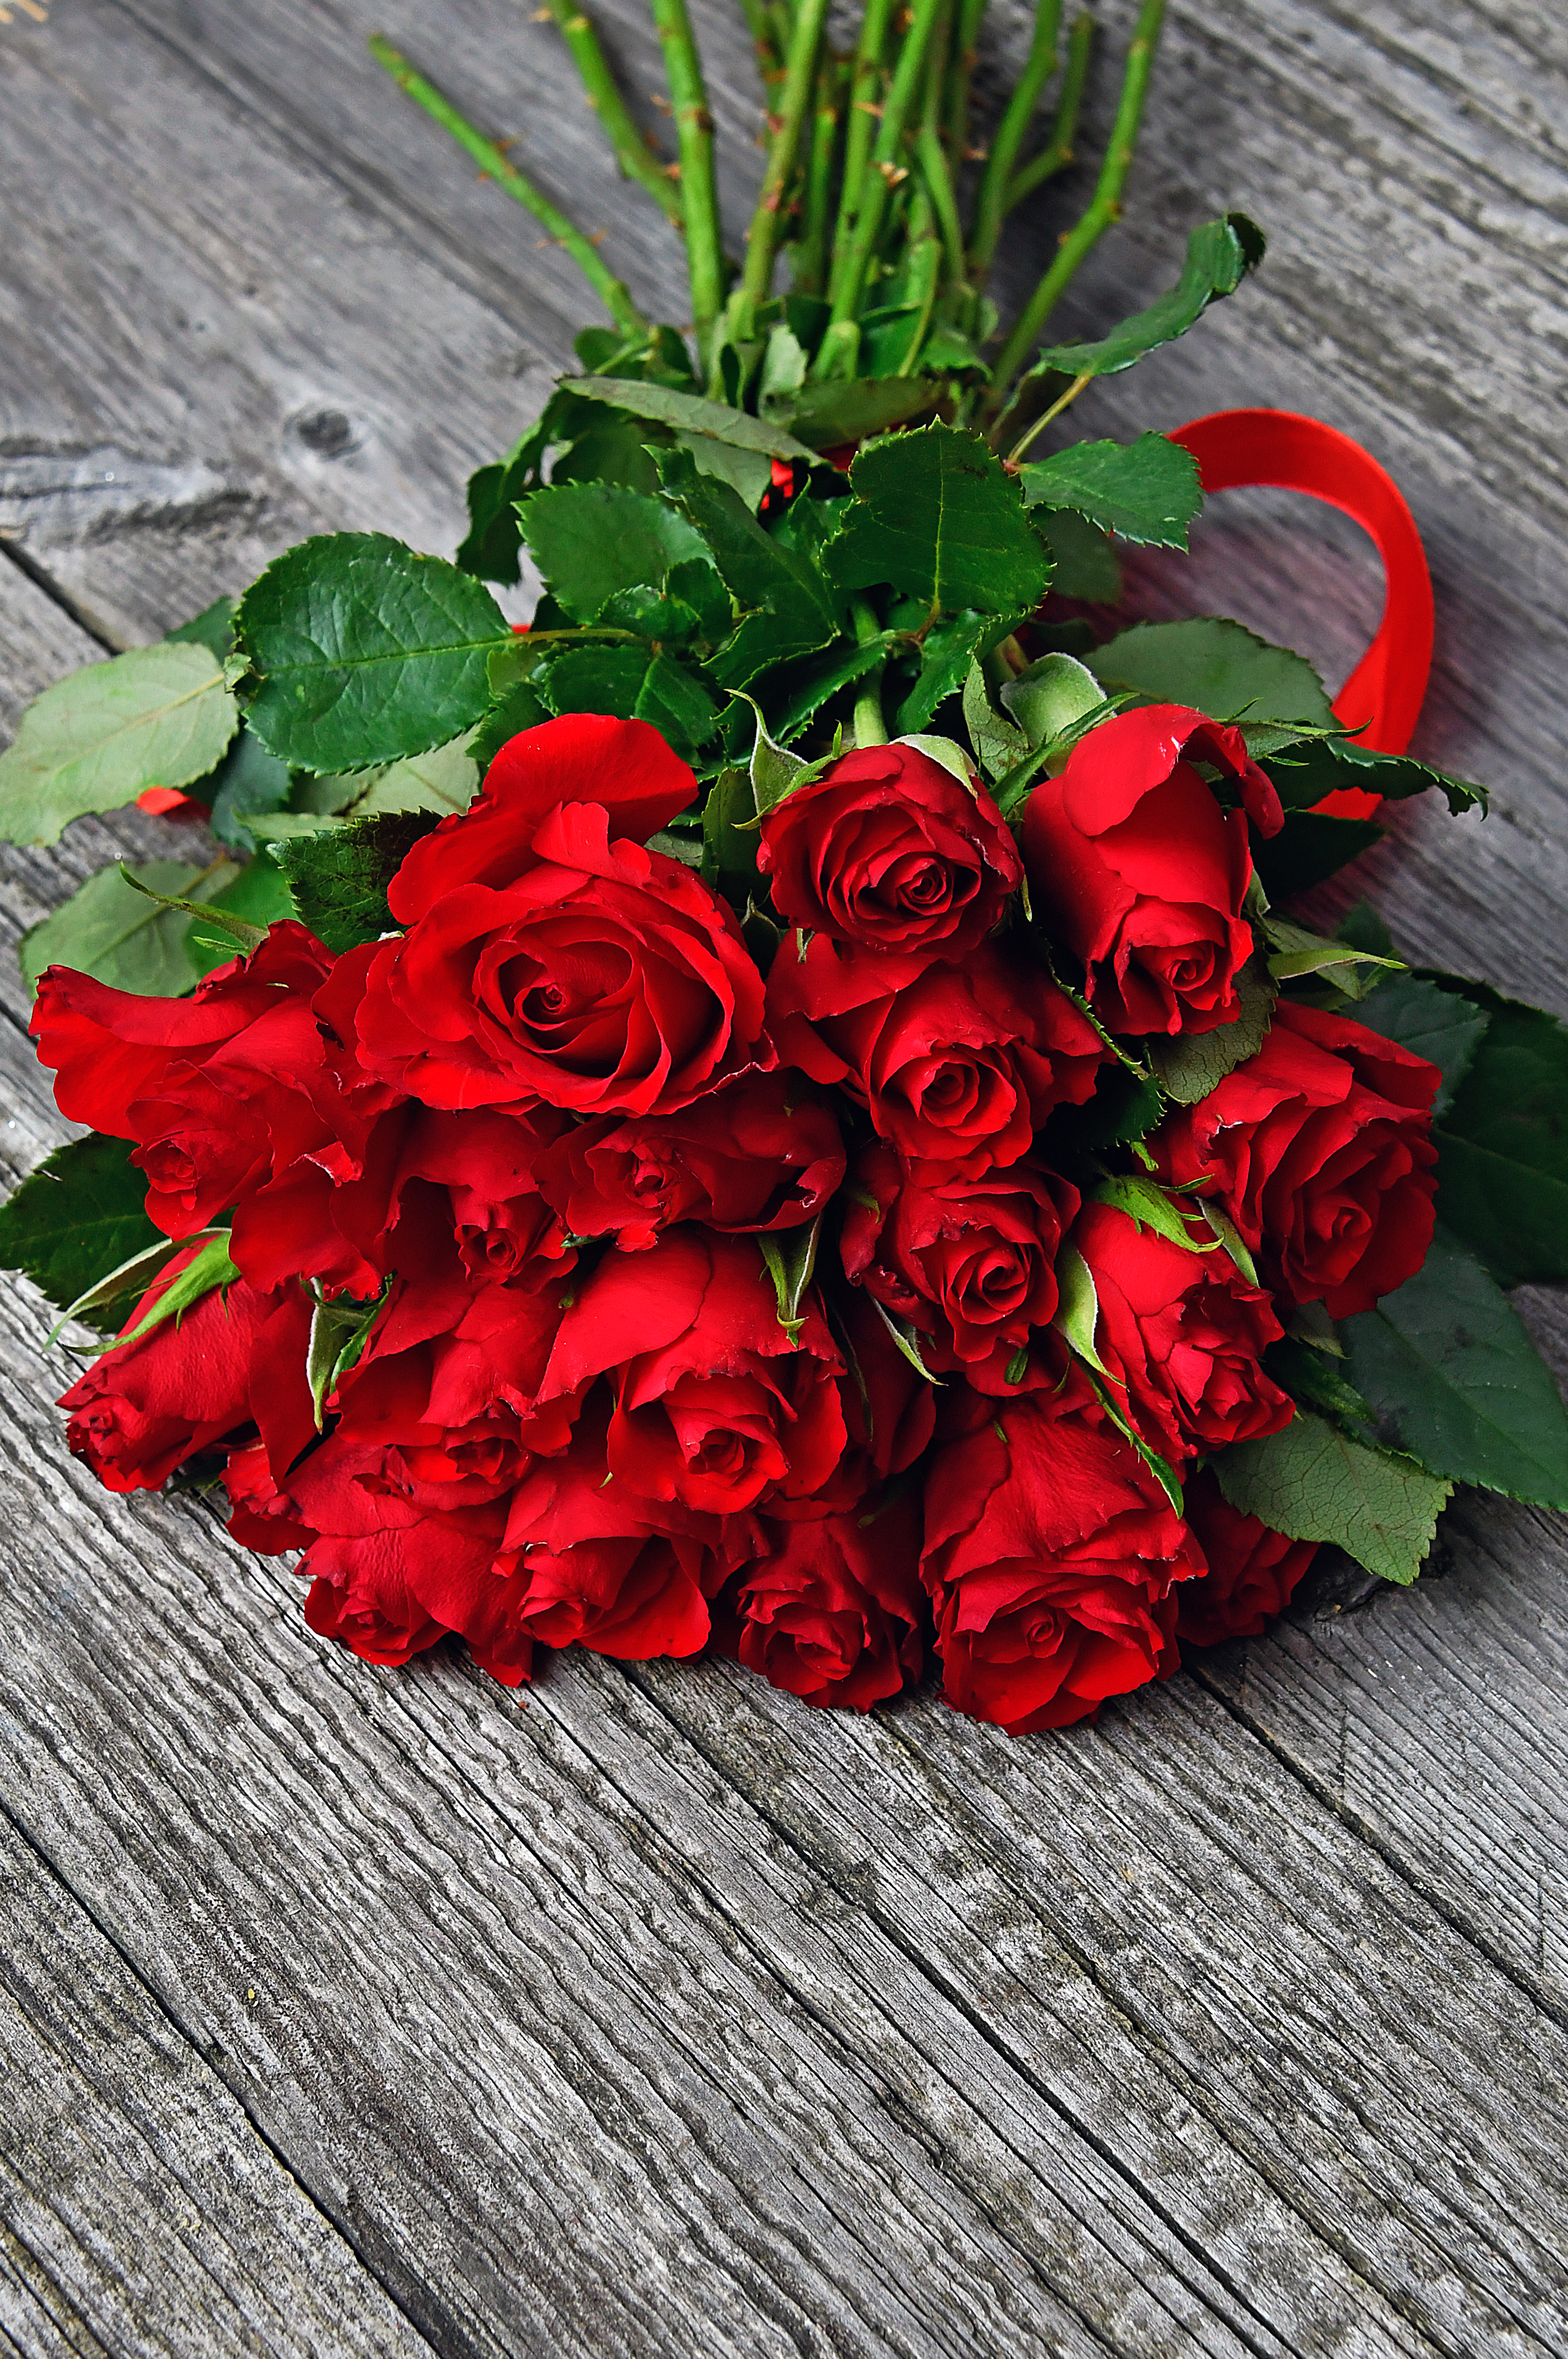
red, roses, day, valentines, bouquet, valentine, gift, background, rose, flowers, anniversary, wood, space, floral, love, romantic, wooden, design, decoration, symbol, holiday, copy, greeting, marriage, white, flower, cut flowers, plant, garden roses, petal, flowering plant, floristry, rose family, flower arranging, floribunda, floral design, rose order, artificial flower, annual plant, artwork, begonia, still life photography